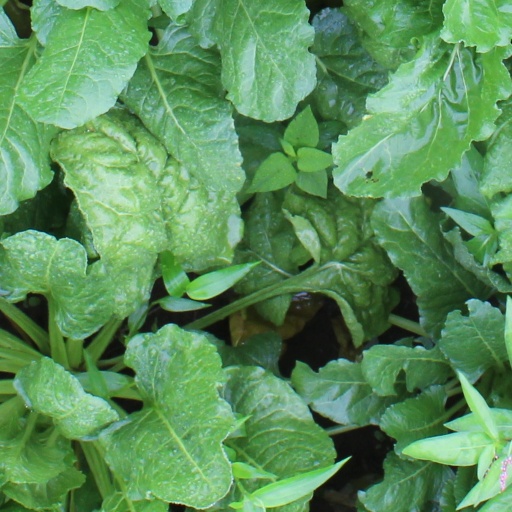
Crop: sugar beet